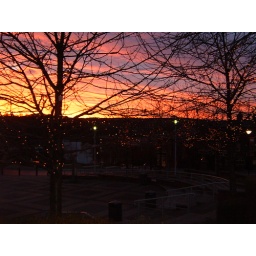
twinkly trees and firey sky by the university